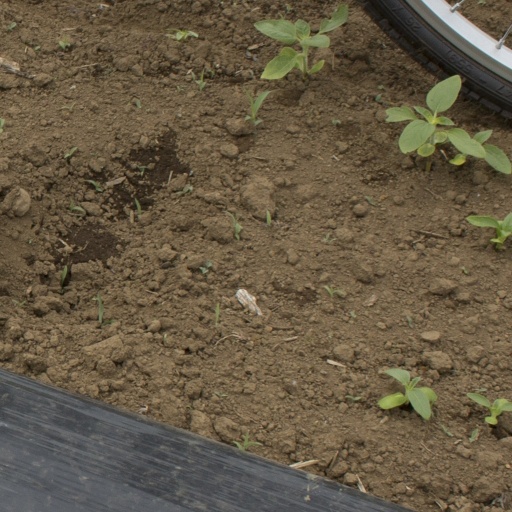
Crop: Jerusalem artichoke